Brittany

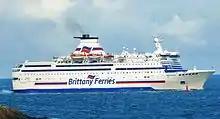
The Brittany Ferries "MS Bretagne" off Saint-Malo

Until the 1970s, the Breton road network was poor because maritime and rail transport prevailed. The French president Charles de Gaulle implemented a major road construction plan in the 1970 and Brittany received over 10 billion francs of investments during 25 years. More than 10,000 km of motorways were built, permitting Breton road transport to multiply by four. The Breton motorways are not toll roads, contrarily to the usual French highways.